Durham Public Schools

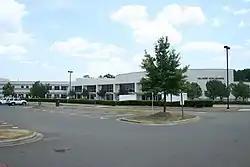
Hillside High School

Hillside High School is a four-year public high school. Of more than 300 historically black high schools that once operated in the state before desegregation, only five remain today, with Hillside being the oldest. The school features the International Baccalaureate Program and the Business and Finance Academy. "Students may study electronics, engineering, and child care through the Workforce Development courses, as well as traditional business classes". The school mascot is the hornet. Hillside is known for performing arts such as their award-winning Marching Band and Drama Department. Hillside students come from many middle school areas such as Rogers-Herr, Githens, Lowes Grove, Shepard, Brogden, and Lakewood. Hillside enrolled 1370 students in the 2017–2018 school year. The schools current principal is Dr. William Logan.